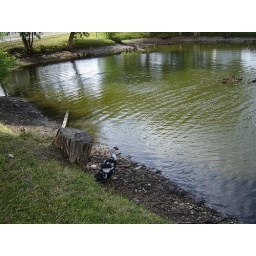
Muscovy at the shore, Whistling Tree ducks in water and opposite shore line.